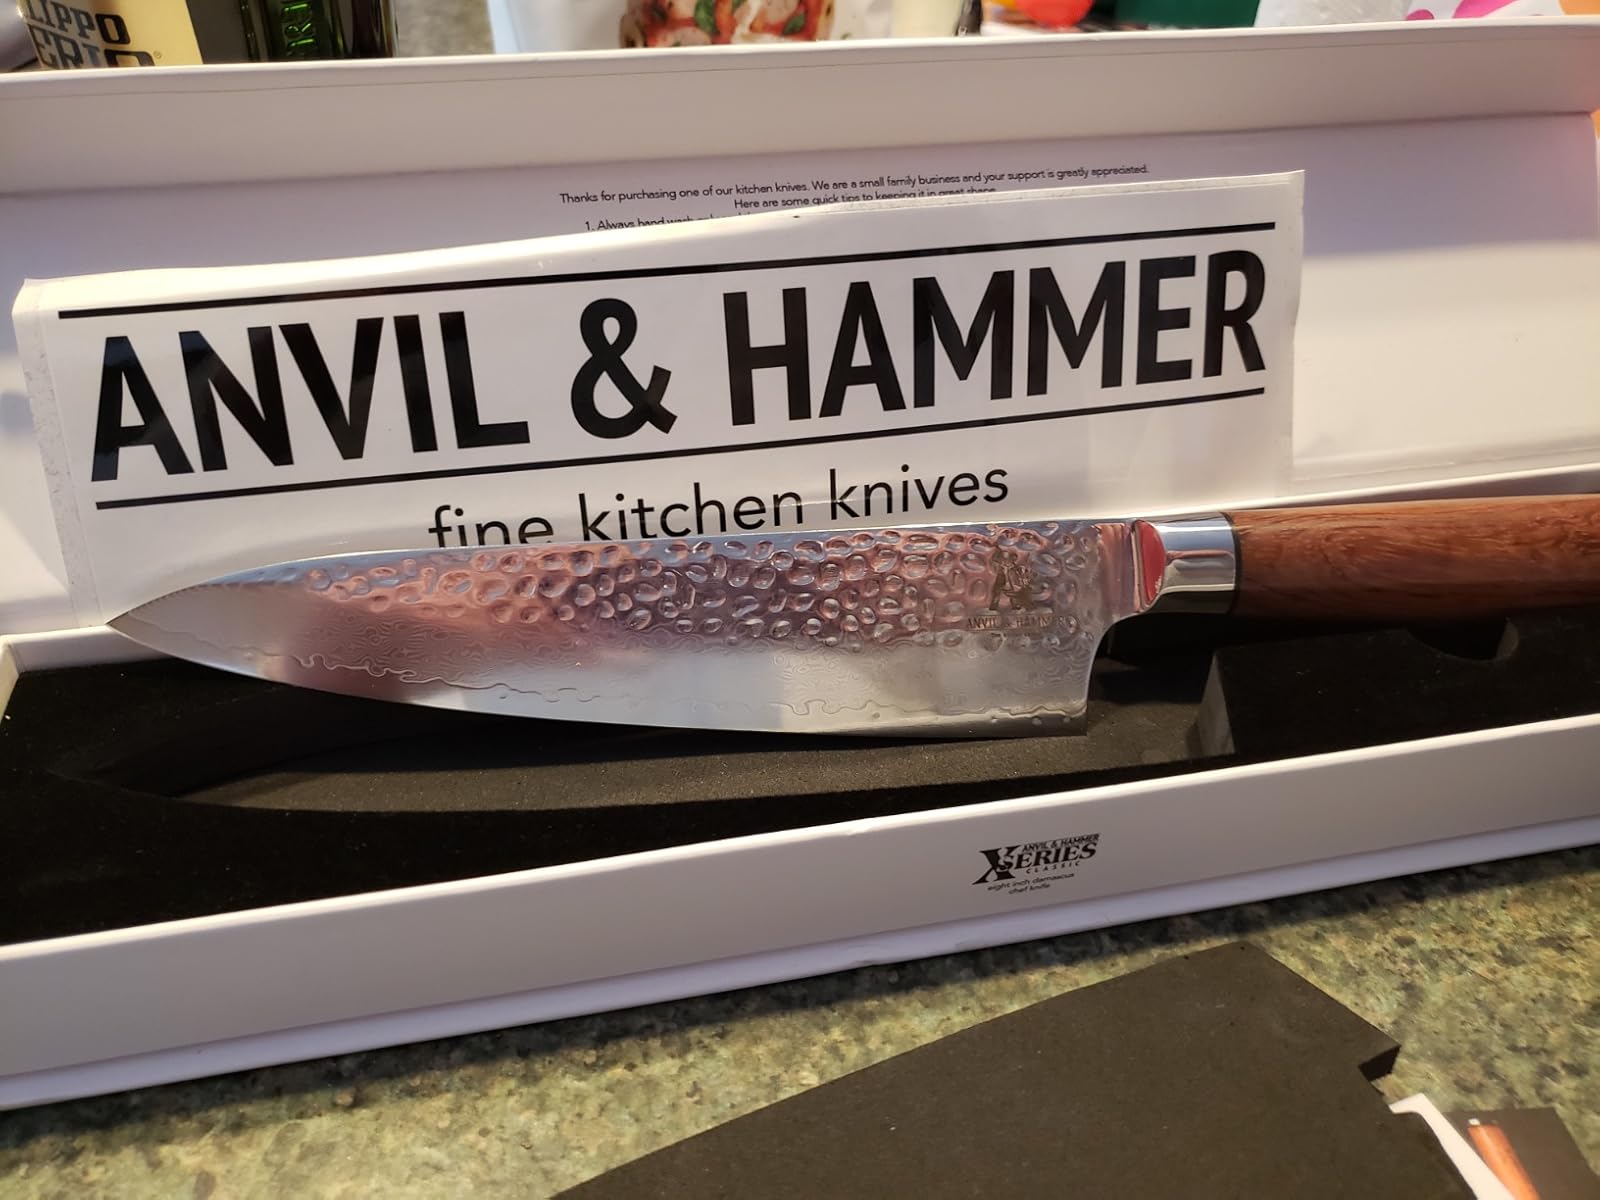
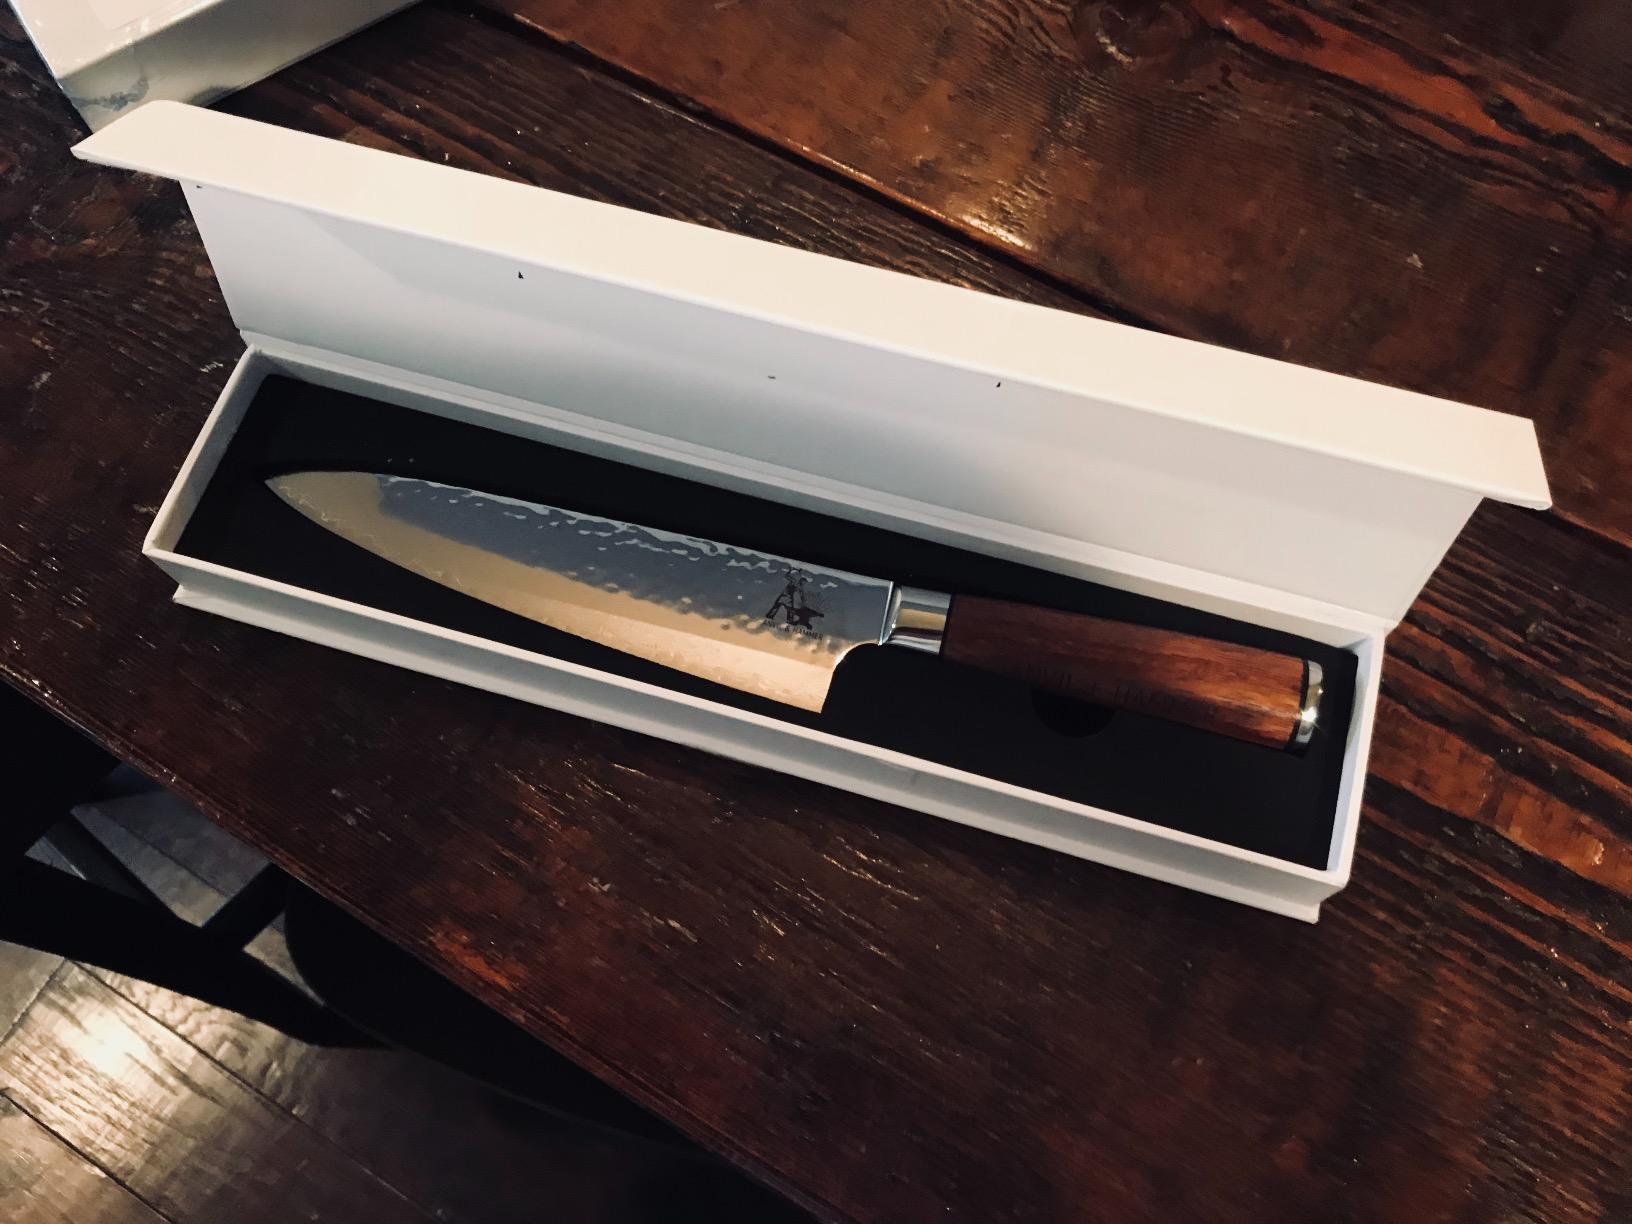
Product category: items_knife
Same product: yes